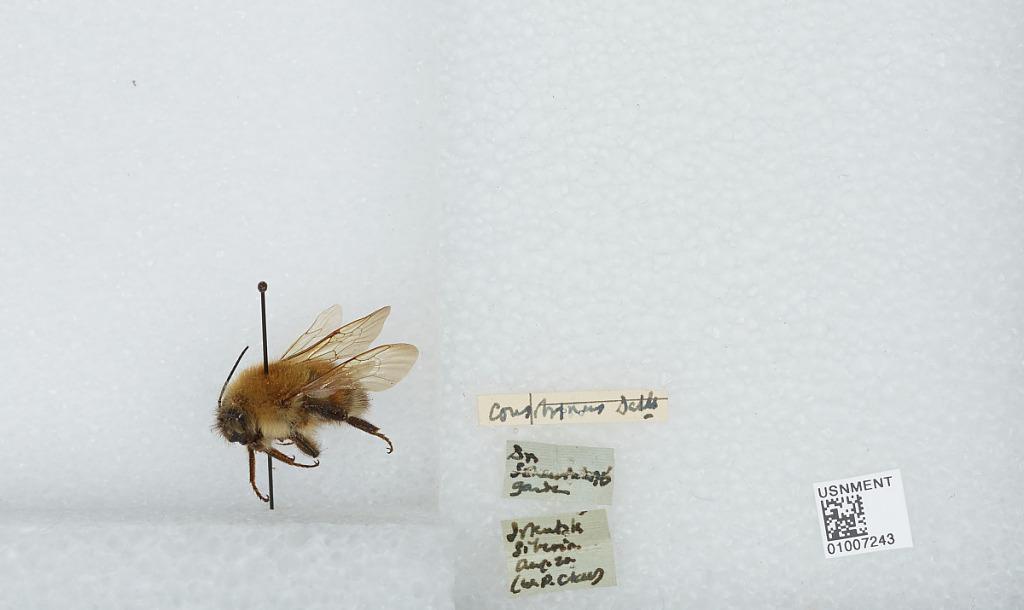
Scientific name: Bombus (Megabombus) consobrinus Dahlbom
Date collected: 1920-8-1
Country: Russia